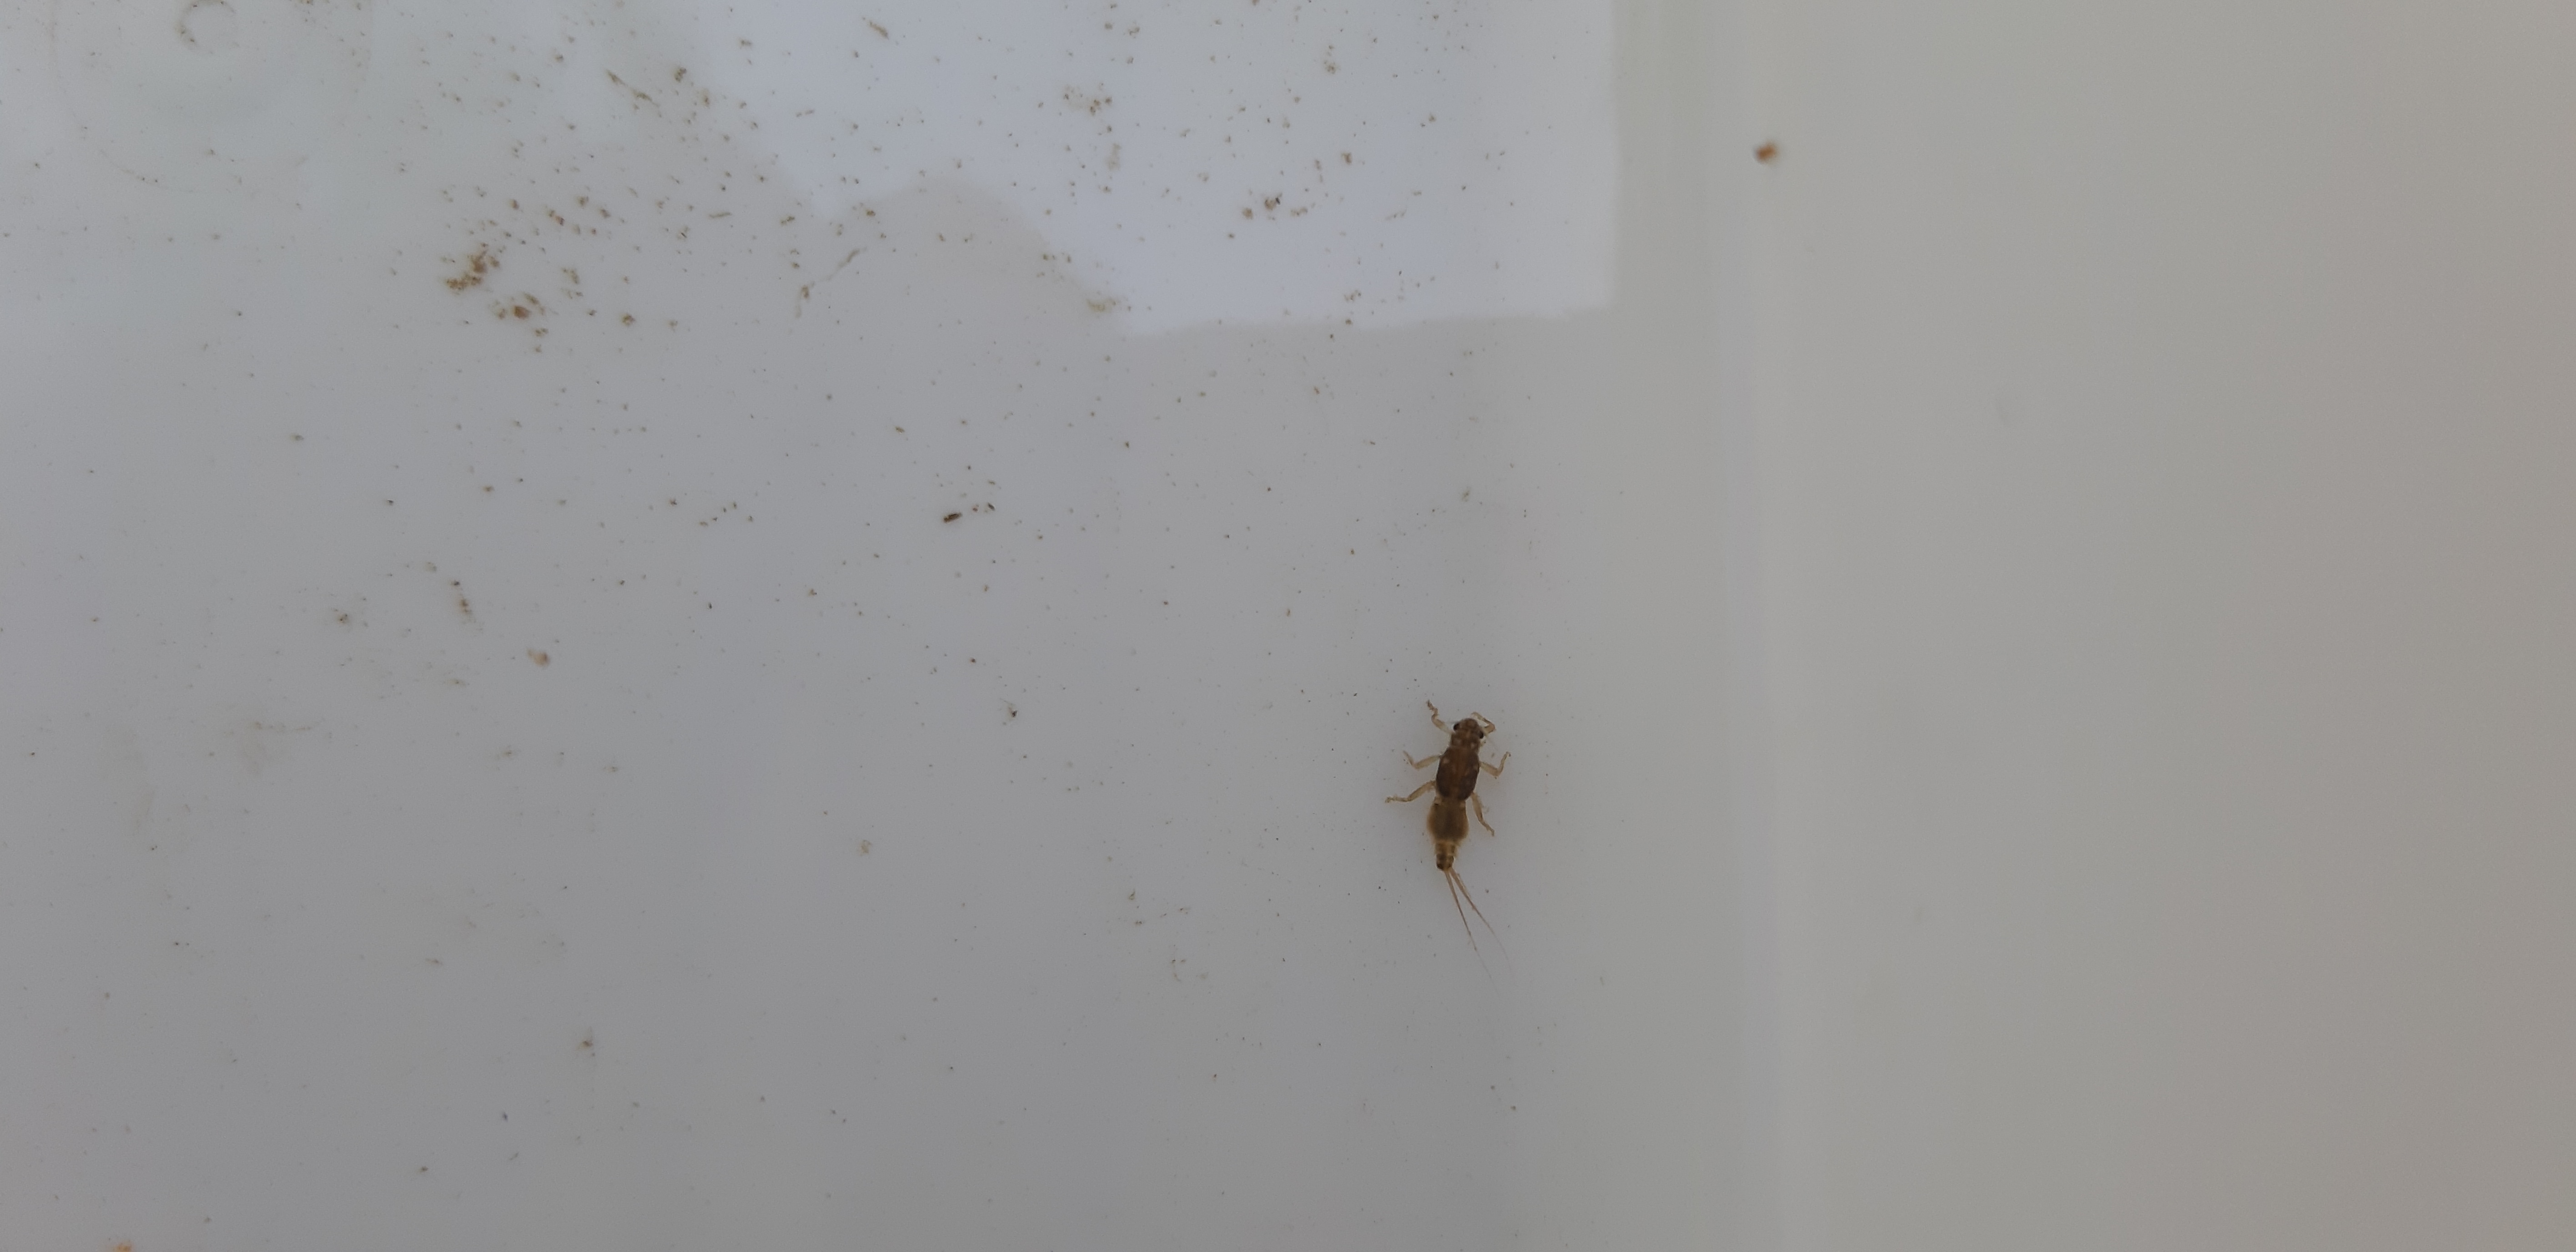
Macroinvertebrate group: other_mayflies